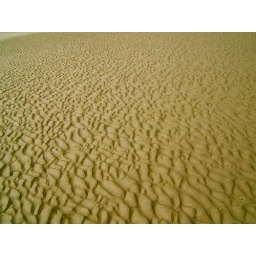
beautiful sand found along &amp;quot;long beach&amp;quot; by Tafino... on british columbia's west coast